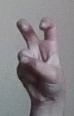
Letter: toot